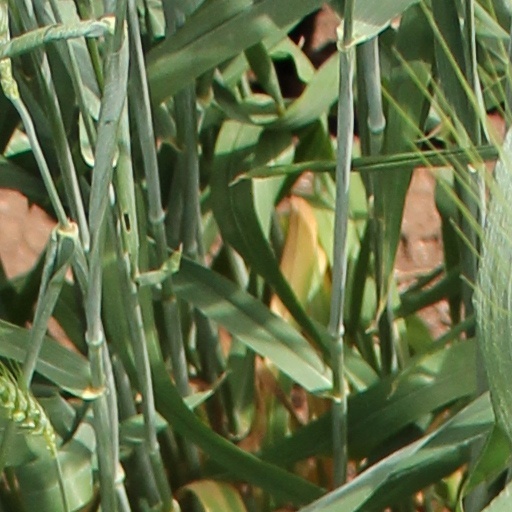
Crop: wheat